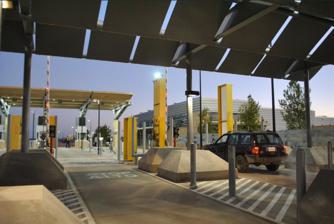
Building: Marcelino Serna Port of Entry
Country: United States of America
Year built: 2014
Crossing point of US Mexico border Tornillo Port of Entry Tornillo Port of Entry Location Country United States Location 1400 Lower Island Rd. ( FM 3380 ) Tornillo, Texas 79853 ( Tornillo-Guadalupe Bridge ) Coordinates 31°25′58″N 106°08′53″W / 31.432780°N 106.148058°W / 31.432780; -106.148058 Details Opened 2014 Phone (915) 765-2800 Hours 6:00 AM-10:00 PM Exit Port Guadalupe Statistics 2011 Cars (not open) 2011 Trucks (not open) Pedestrians (not open) Website https://www.cbp.gov/contact/ports/tornillo-texas-2404 The Marcelino Serna Port of Entry (formerly the Tornillo Port of Entry ) is a crossing of the United States–Mexico border . It opened on November 17, 2014, replacing the nearby Fabens Port of Entry . The crossing is built around the Tornillo–Guadalupe International Bridge about 1,800 feet (550 m) west of the previous two-lane Fabens–Caseta International Bridge and can accommodate vehicular, pedestrian, and commercial traffic. The U.S. Customs and Border Protection (CBP) facility at the crossing served as the site for the Tornillo tent city , which housed as many as 2,800 detained migrant youths from June 2018 to January 2019. As of July 2019 [update] , a 2,500-bed holding facility for adult migrants is under construction at the site. History Construction of the Port of Entry began in July 2011, and the facilities were ready at the end of 2013. However, the Mexican side of the crossing suffered delays due to lack of funding; construction on the Mexican side of the new bridge finally began in January 2014, with customs inspection facilities and road infrastructure still pending. The port was renamed the Marcelino Serna Port of Entry in April 2017. Marcelino Serna was an undocumented Mexican immigrant who later became one of the most decorated Texan veterans of World War I . Detention facilities Tornillo youth detention facility, 2018–2019 Tornillo tent city was built within the facilities in June 2018 to house immigrant children. It was operated by BCFS on behalf of the Department of Health and Human Services' Office of Refugee Resettlement . Nearly 6,200 minors cycled through the facility within the seven months it operated. Tornillo adult detention facility In July 2019, U.S. Customs and Border Protection began construction on a new holding facility designed to hold 2,500 adult immigrants on the site. CBP expects the facility, which will be a "large, soft-sided structure" to begin operations in July or August 2019. On July 17, the deployment of 1,000 Texas National Guard troops to the Tornillo and Donna detention facilities was announced. References